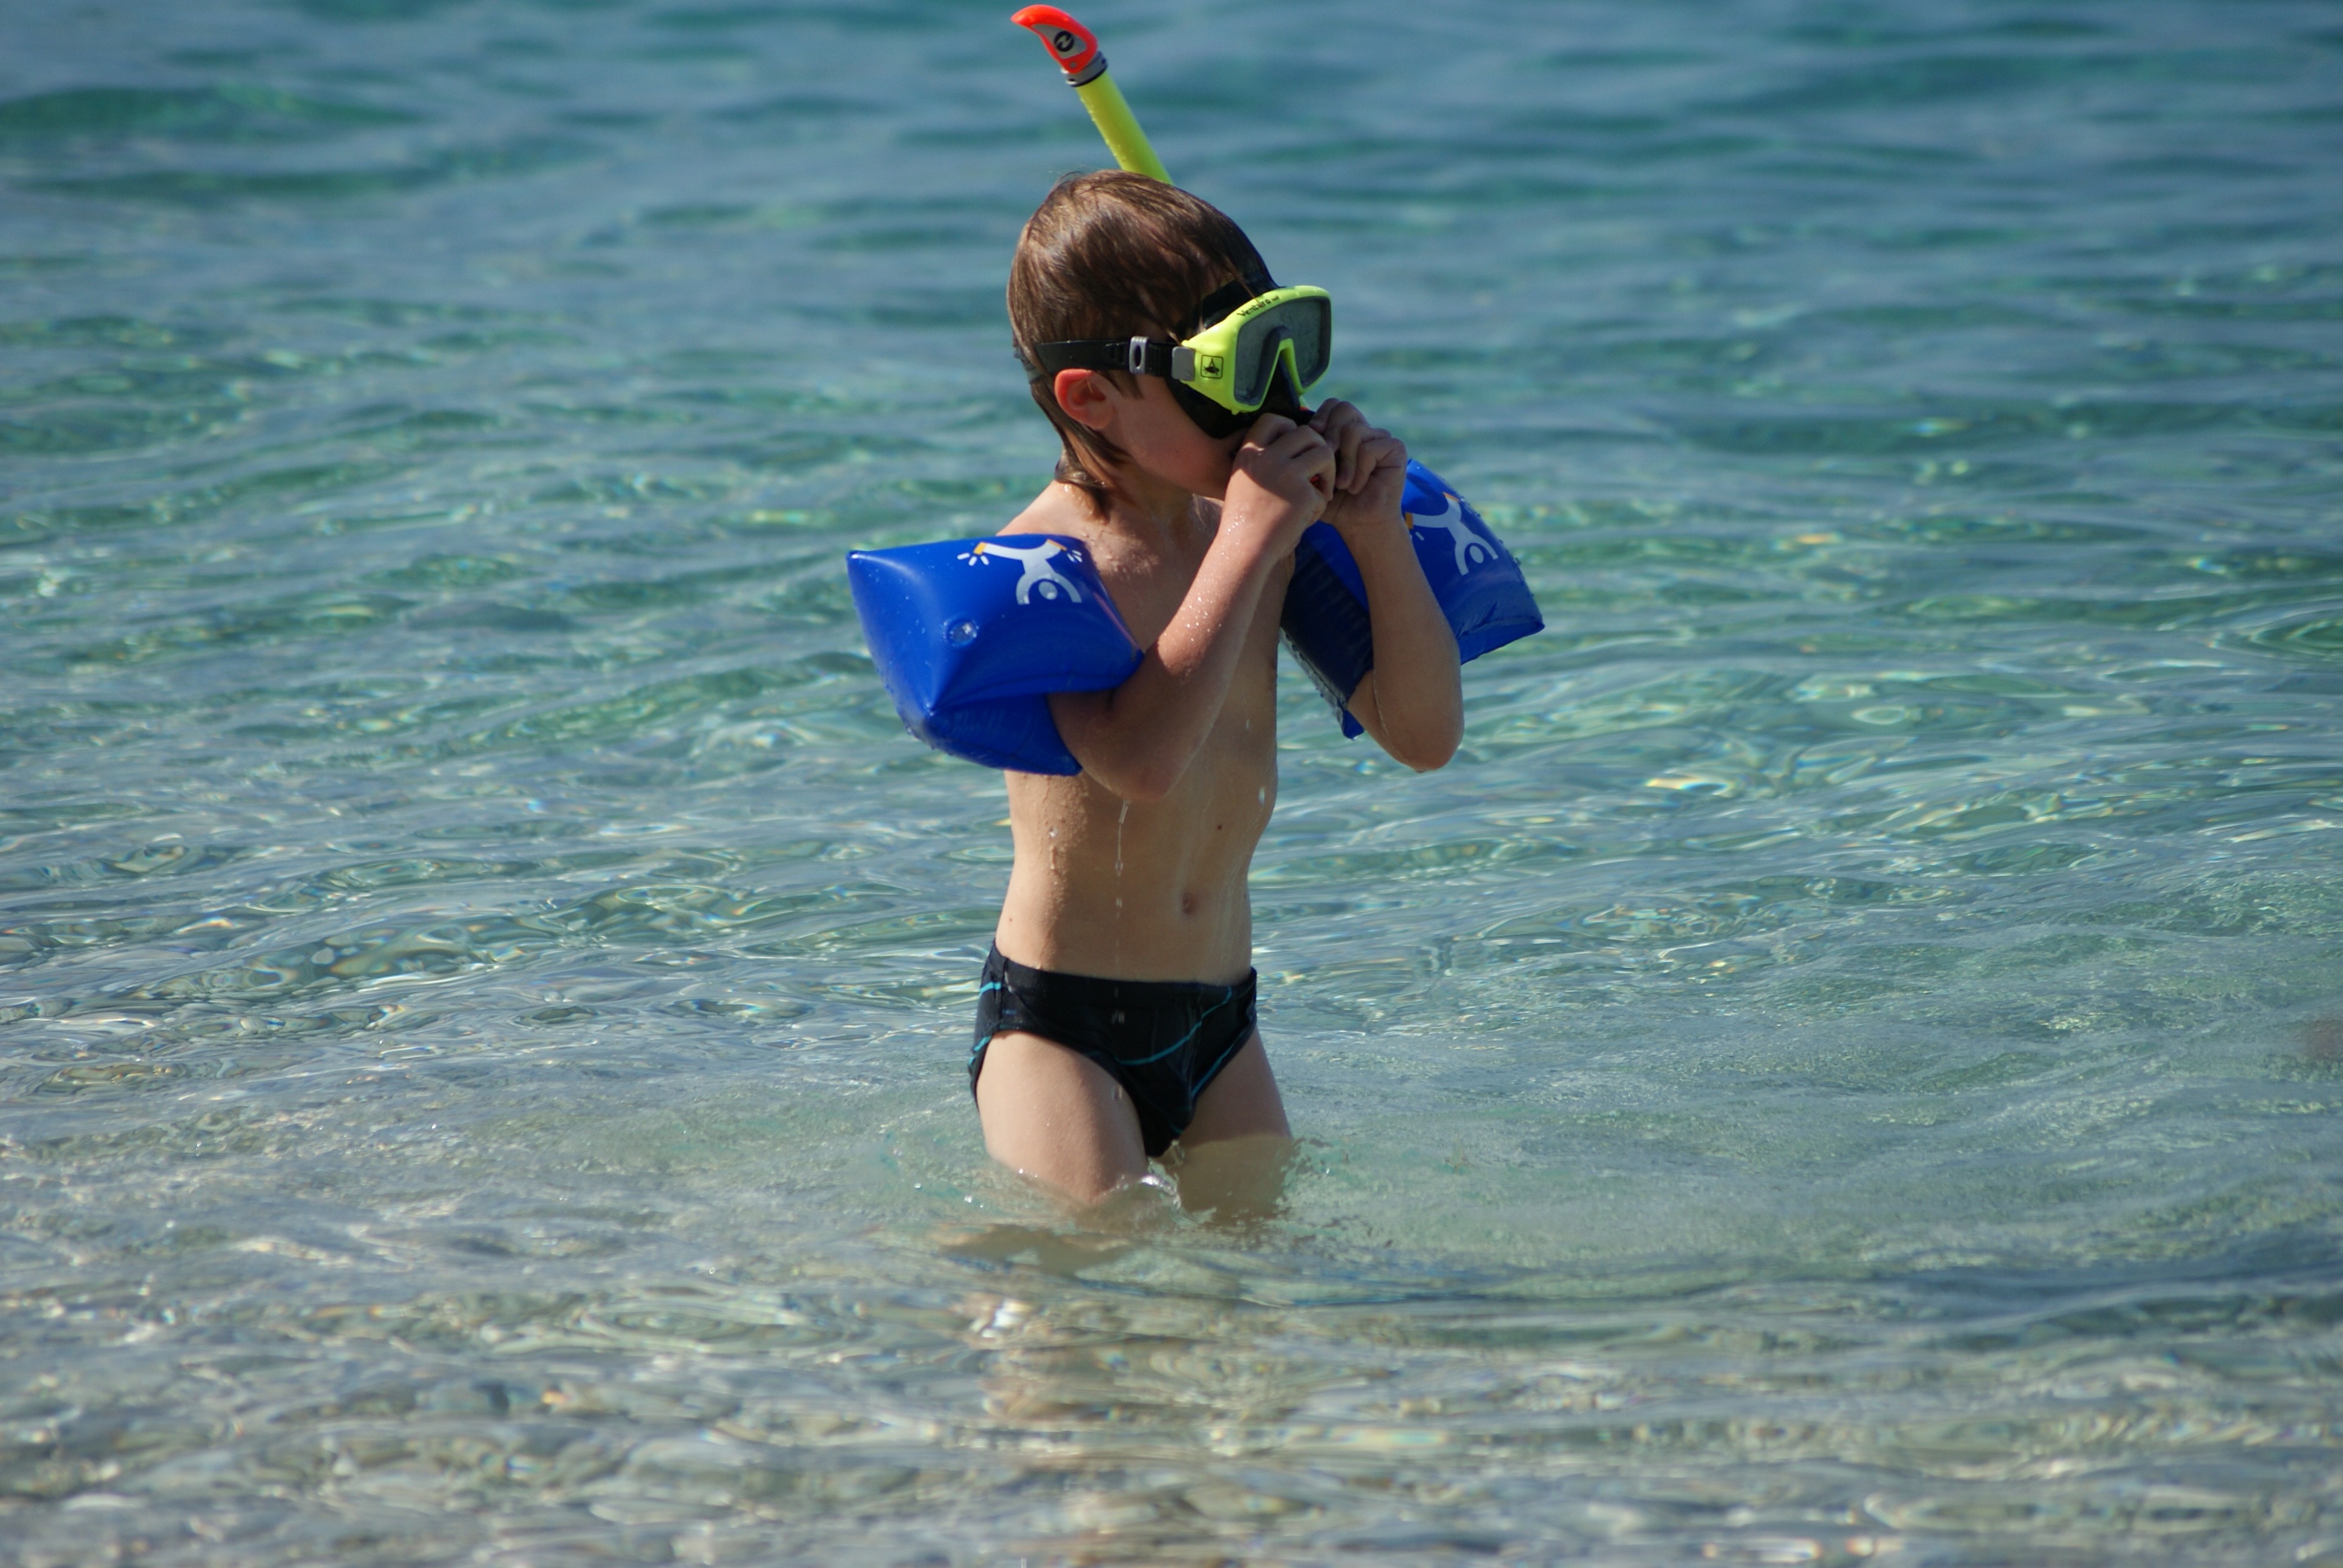
beach, sea, coast, water, ocean, wave, summer, vacation, child, childhood, swimming, diver, fun, sports, boating, skimboarding, water sport, unconcern, endurance sports, open water swimming